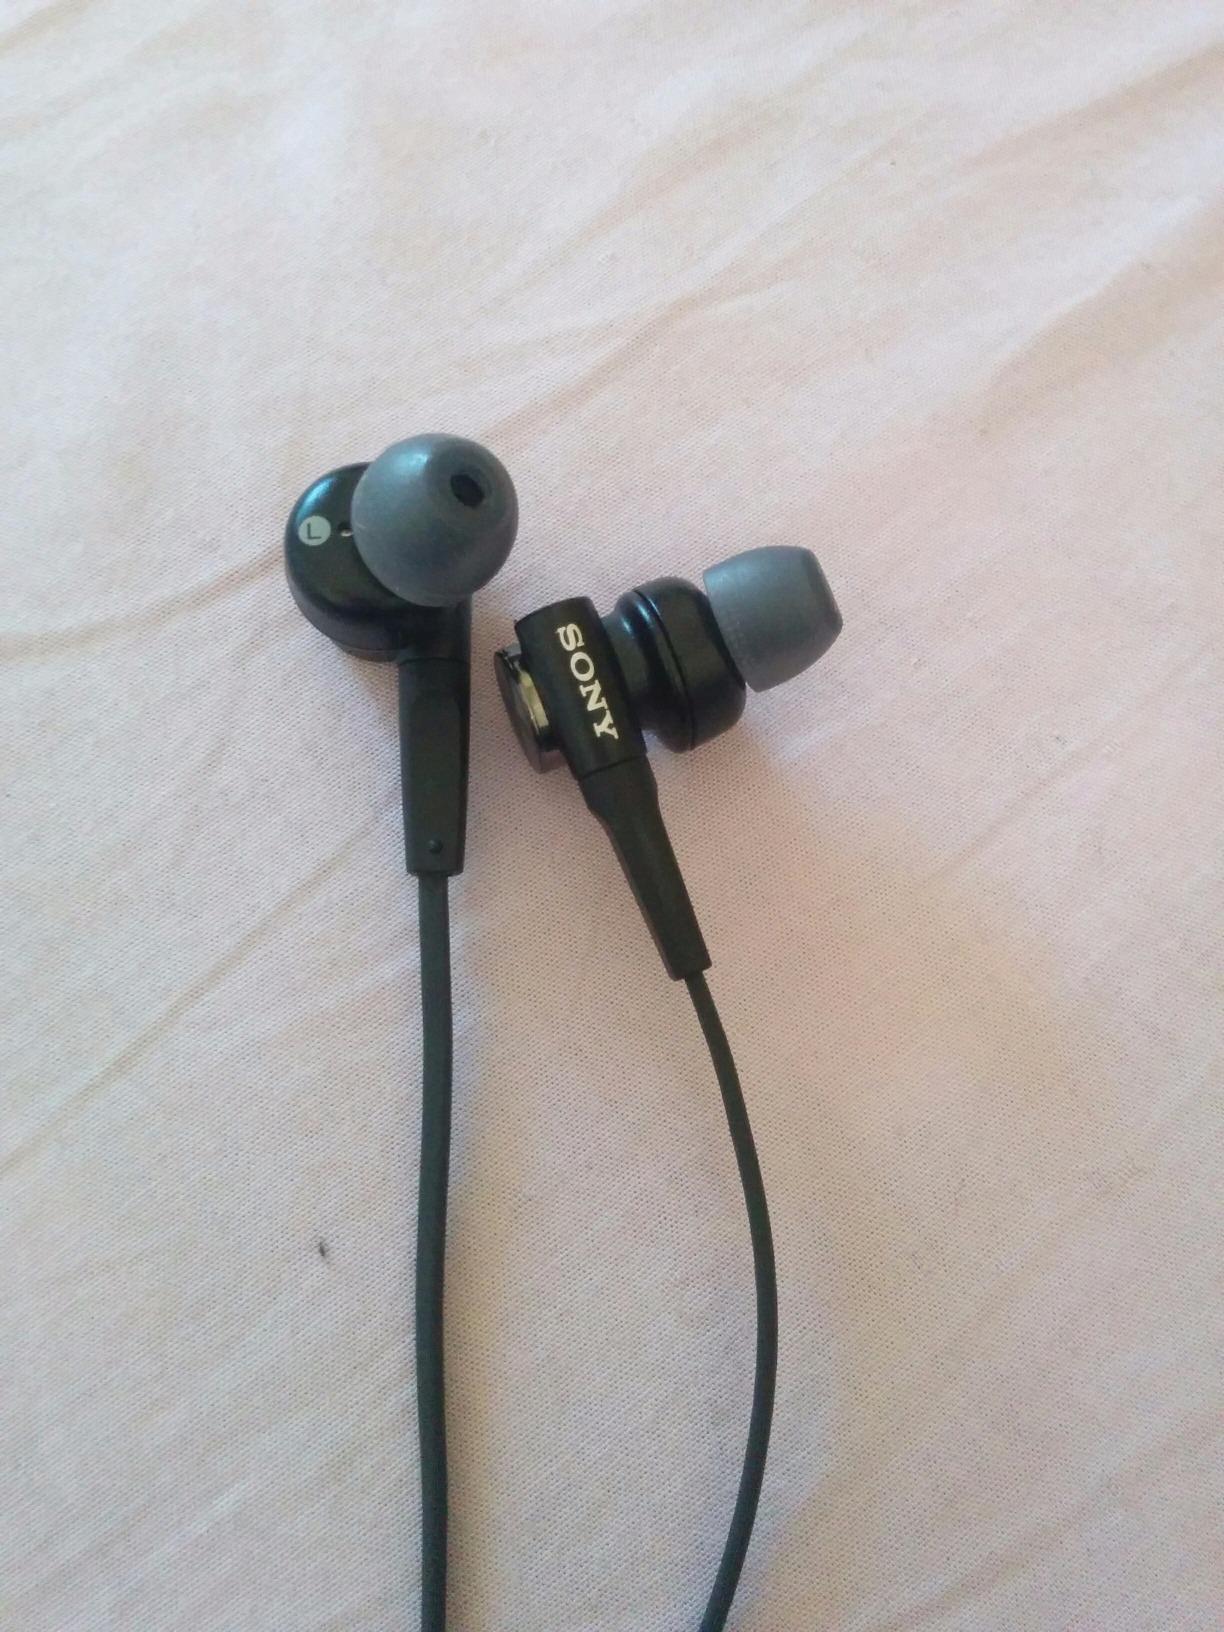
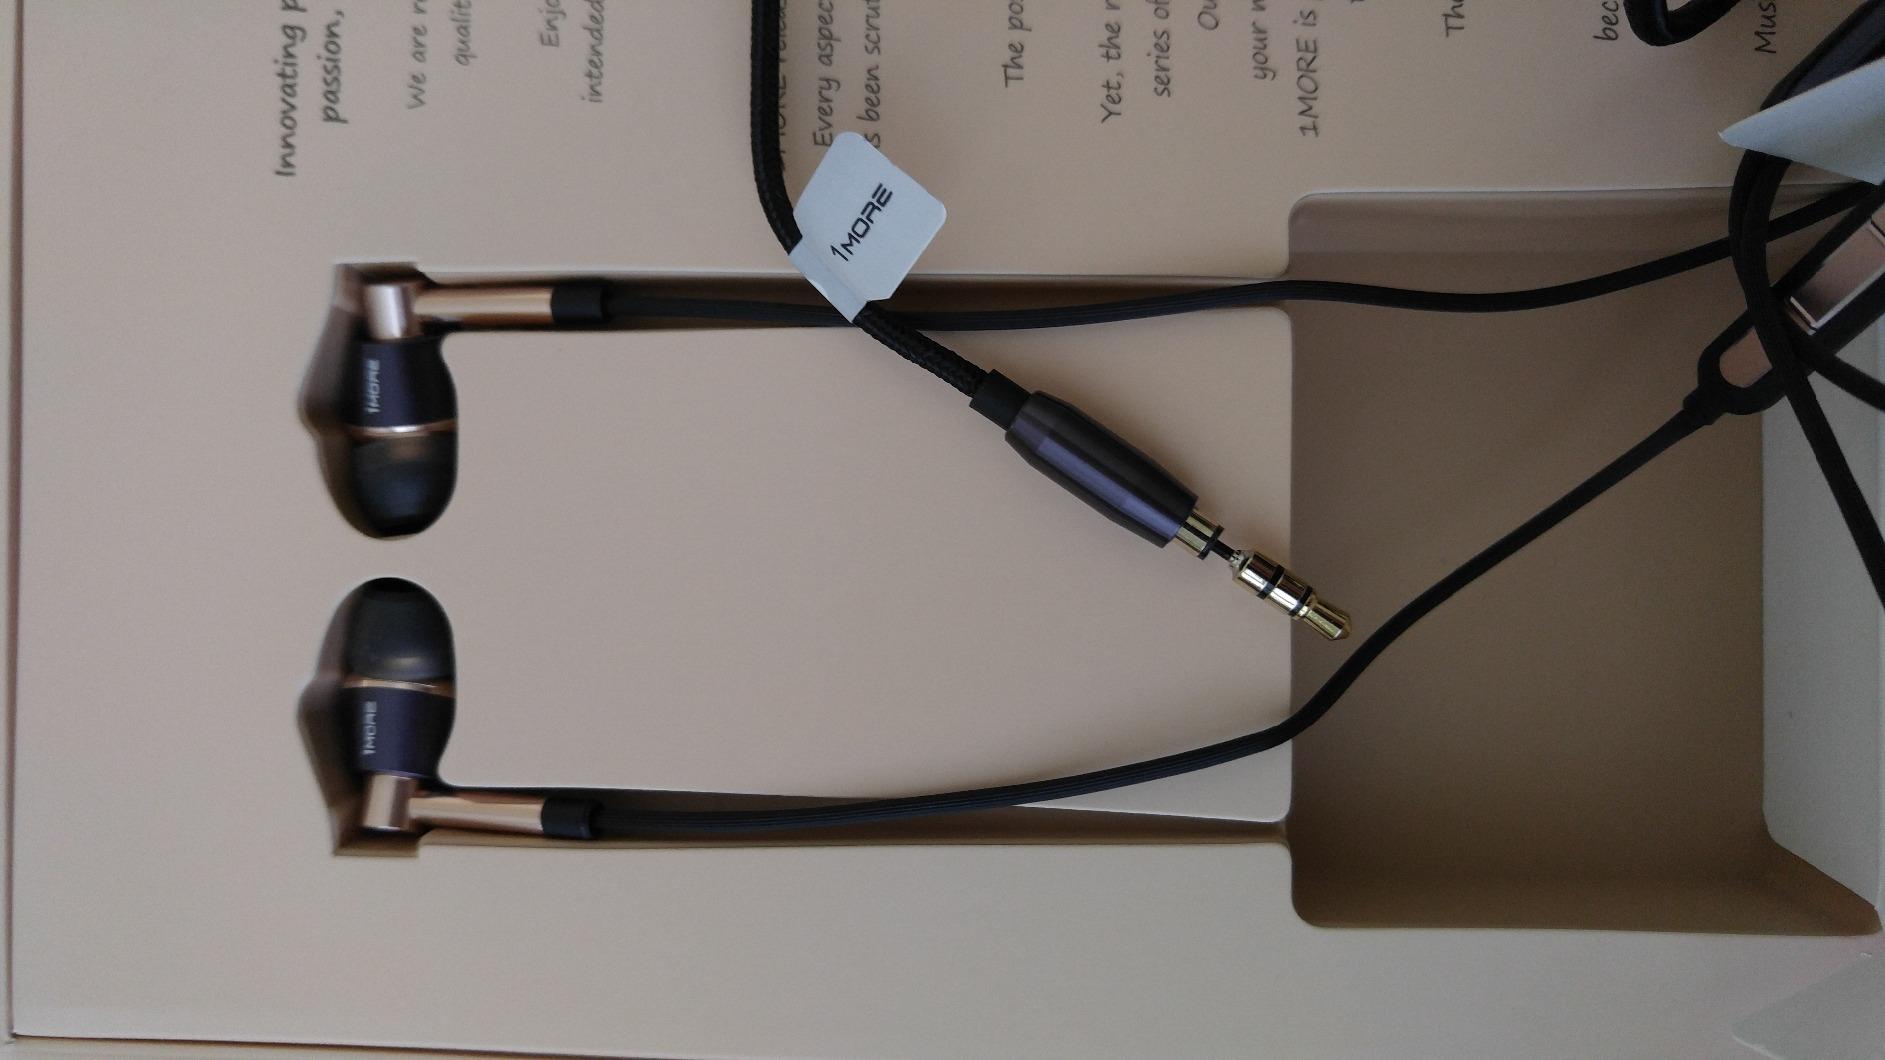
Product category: headphones
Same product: no